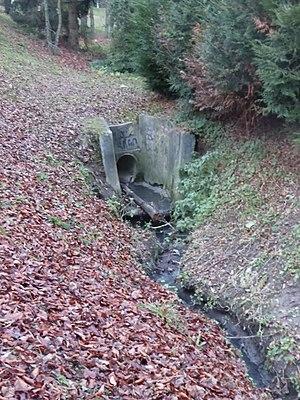
Source du ru des Godets
La Ru des Godets également appelé Ruisseau des Godets est un ruisseau des départements de l'Essonne et des Hauts-de-Seine en région Île-de-France, se jetant dans la Bièvre à Antony, donc un sous-affluent de la Seine.